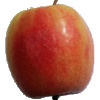
Label: apple_pink_lady